European Day of Radiology

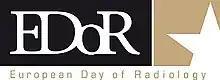

The European Day of Radiology (EDoR) is an annual day of action that will take place for the first time on February 10, 2011. The day is an initiative of the European Society of Radiology, an organisation that represents the interests of radiology and its practitioners throughout Europe and also hosts the European Congress of Radiology.